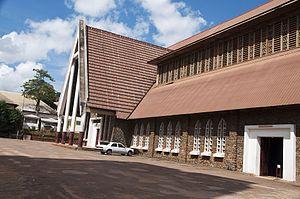
Cathédrale notre dame de victoire de Yaoundé This is a photo of a monument in Cameroon identified by the ID CE06